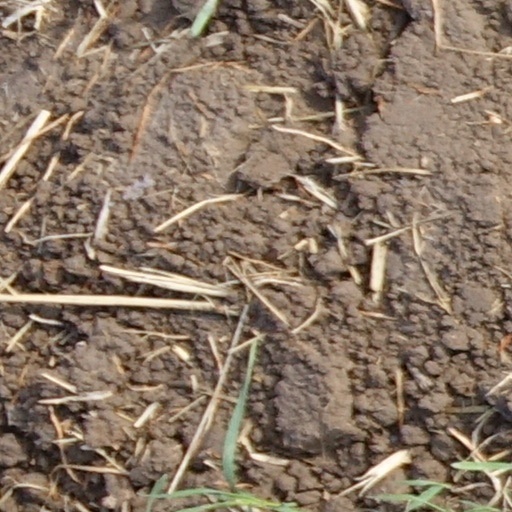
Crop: wheat